Rough-skinned newt

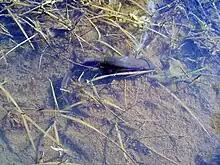
A rough-skinned newt underwater

It is now believed that the "Taricha granulosa mazamae" subspecies is no longer valid, as specimens that look similar to "T.g.m." have been found in areas of Alaska as well.